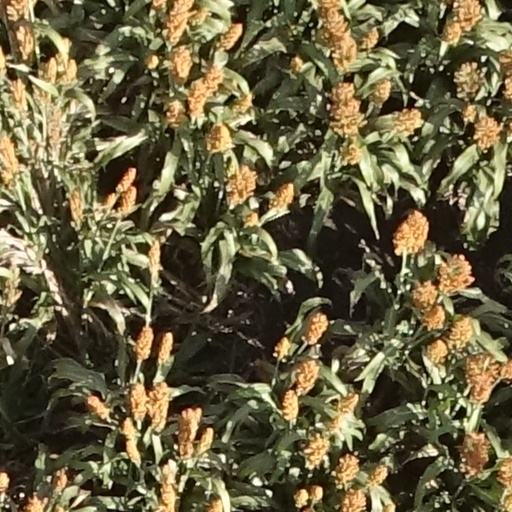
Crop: sorghum